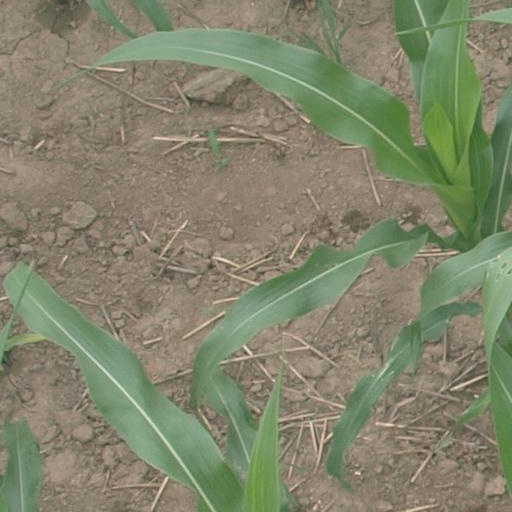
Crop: maize; corn